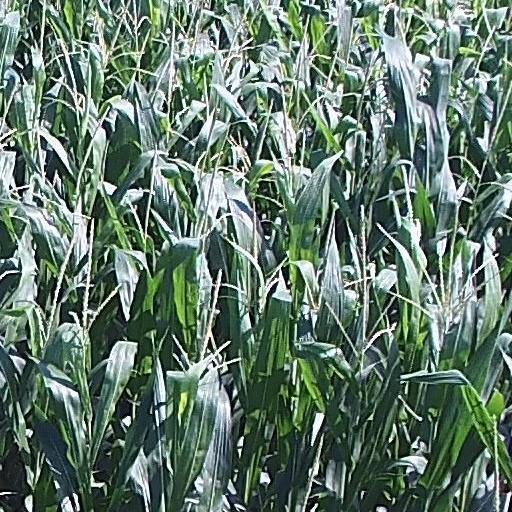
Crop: maize; corn